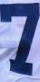
Number: 7